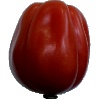
Label: Tomato Heart 1